Marián Vajda

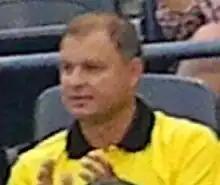
Vajda in 2012

Marián Vajda (born 24 March 1965) is a Slovak professional tennis coach and former player. He is the former head coach of Serbian tennis player Novak Djokovic, coaching him for almost his entire professional career. Of Djokovic’s 100 men’s singles titles, 85 were won under Vajda’s tutelage. In terms of men’s singles Grand Slam titles, Vajda is the most successful coach in tennis history, coaching Djokovic to 20 such trophies out of the 24 that the Serbian has won.